Tokara Islands July 2025 earthquake swarm

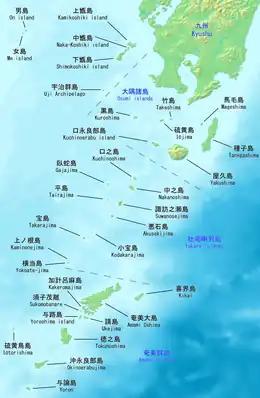
Satsunan Islands, of which the Tokara Islands are a subset (right center, blue)

From June 21, an intensive earthquake swarm started occurring near the lightly populated Tokara Islands in Kagoshima prefecture in southwest Japan. The most intense shaking registered a 6- on the JMA Shindo scale on July 4, and the most powerful earthquake was a on July 3. This earthquake swarm is the most intense such since 1995. 31 residents requested evacuation to Mainland Japan following several earthquakes of 5+ on the JMA scale, i.e. approximately VII on the Mercalli scale (A strange roaring from the sea before the earthquakes has been reported, and the quakes and been strong and constant enough to substantially interrupt sleep.)